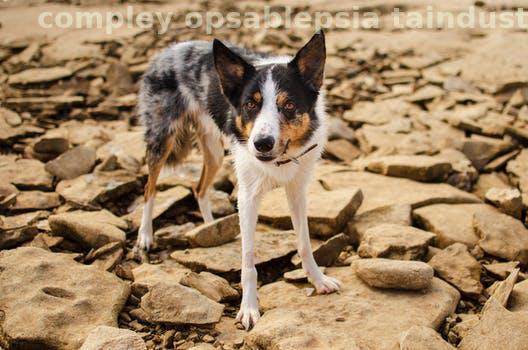
Label: Watermark